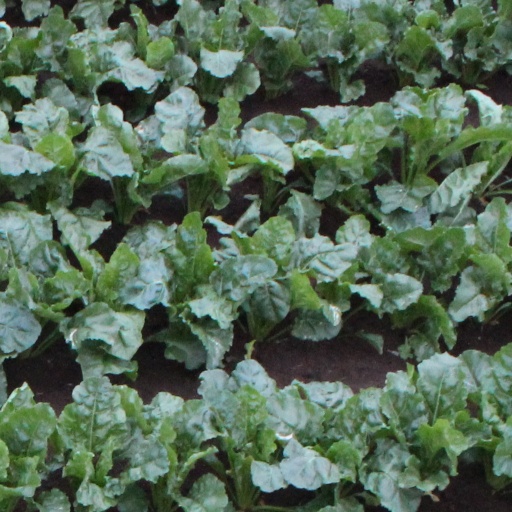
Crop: sugar beet